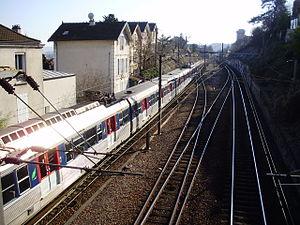
Gare de Suresnes-Mont-Valérien, à Suresnes, Hauts-de-Seine, France (Vue en direction du sud, depuis la passerelle de la rue du Calvaire, au sud de la gare)
La gare de Suresnes-Mont-Valérien est une gare ferroviaire française de la ligne de Paris-Saint-Lazare à Versailles-Rive-Droite, située sur le territoire de la commune de Suresnes, dans le département des Hauts-de-Seine, en région Île-de-France. Elle dessert notamment l'hôpital Foch, situé en face.